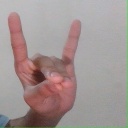
अक्षर: श